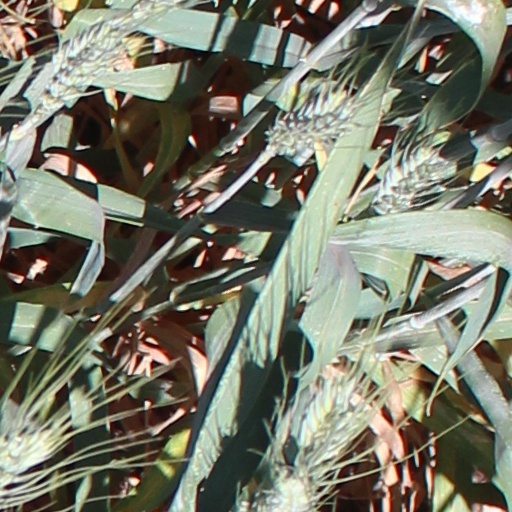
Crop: wheat